Ted Deutch

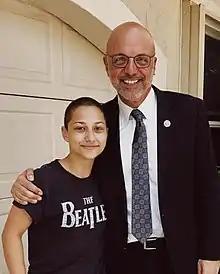
Deutch meets with X González on February 19, 2018.

Deutch was sworn in as a member of the United States House of Representatives on April 15, 2010.